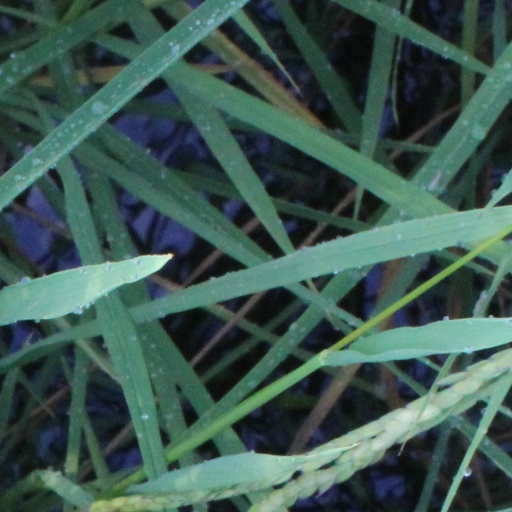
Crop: rice